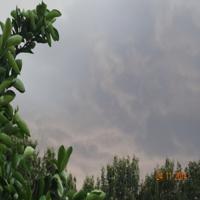
Weather: cloudy or overcast